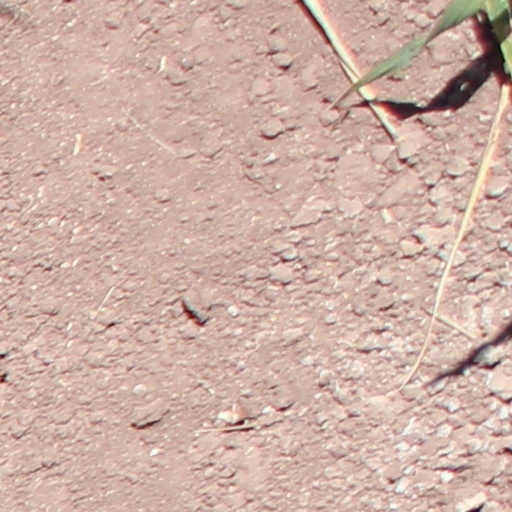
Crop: wheat